279

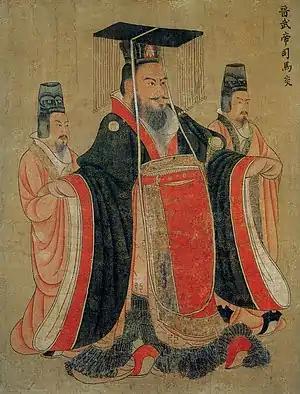
Emperor Sima Yan by Yan Liben

Year 279 (CCLXXIX) was a common year starting on Wednesday of the Julian calendar. At the time, it was known in Rome as the Year of the Consulship of Probus and Paternus (or, less frequently, year 1032 "Ab urbe condita"). The denomination 279 for this year has been used since the early medieval period, when the Anno Domini calendar era became the prevalent method in Europe for naming years.